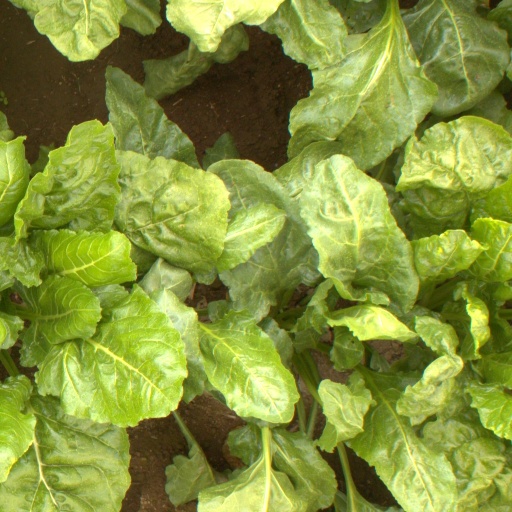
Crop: sugar beet